Bologna–Ancona railway

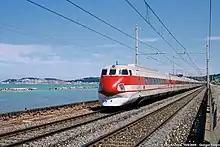
For much of the section between the stations of Pesaro and Ancona, the railway runs next to the shoreline. Using the coastal strip, belonging to the state, was cheaper than expropriating properties, as had been done between Bologna and Rimini. Here, an ETR 450 is photographed between and in June 2005.

The line continues through the railway stations of Pesaro and , where it interchanged with the that closed in 1987. It then passes through the railway stations of (relocated southwards in 1884), , (opened in 1916; a station to its south, Marzocchetta, closed in 1948), and . After crossing the Esino river, it meets the Rome–Ancona railway, and continues through the stations of , , and (opened 2002), finally reaching Ancona. The Adriatic railway continues southwards towards Lecce.